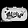
Label: Bag